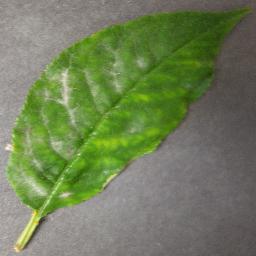
Label: Cherry___Powdery_mildew